Wells-next-the-Sea

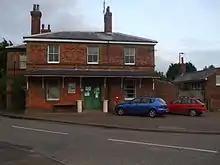
The former Wells-next-the-Sea station in 2007

The coming of the railway in 1857 notably reduced the town's population, as mentioned in the 1861 census. Formerly, the town was served by Wells-on-Sea railway station and was connected to the British Rail network by two lines. The line westwards towards King's Lynn was never reinstated after damage in the North Sea flood of 1953, while the line to Norwich via Fakenham, Dereham and Wymondham was a victim of the "Beeching Axe" of the 1960s. The Wells and Walsingham Light Railway, a 10¼ inch-gauge railway (the longest of such a gauge in the world), now uses part of the track-bed and has its own separate Wells railway station.